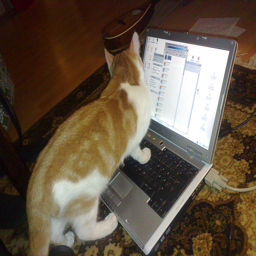
A brown and white cat puts her paws on the keyboard of a laptop left on a rug.
A cat with its paws on a laptop and looking at something else.
A cat that is standing on a laptop.
a cat yellow and white standing on a laptop
A cat standing on the keyboard of a laptop.